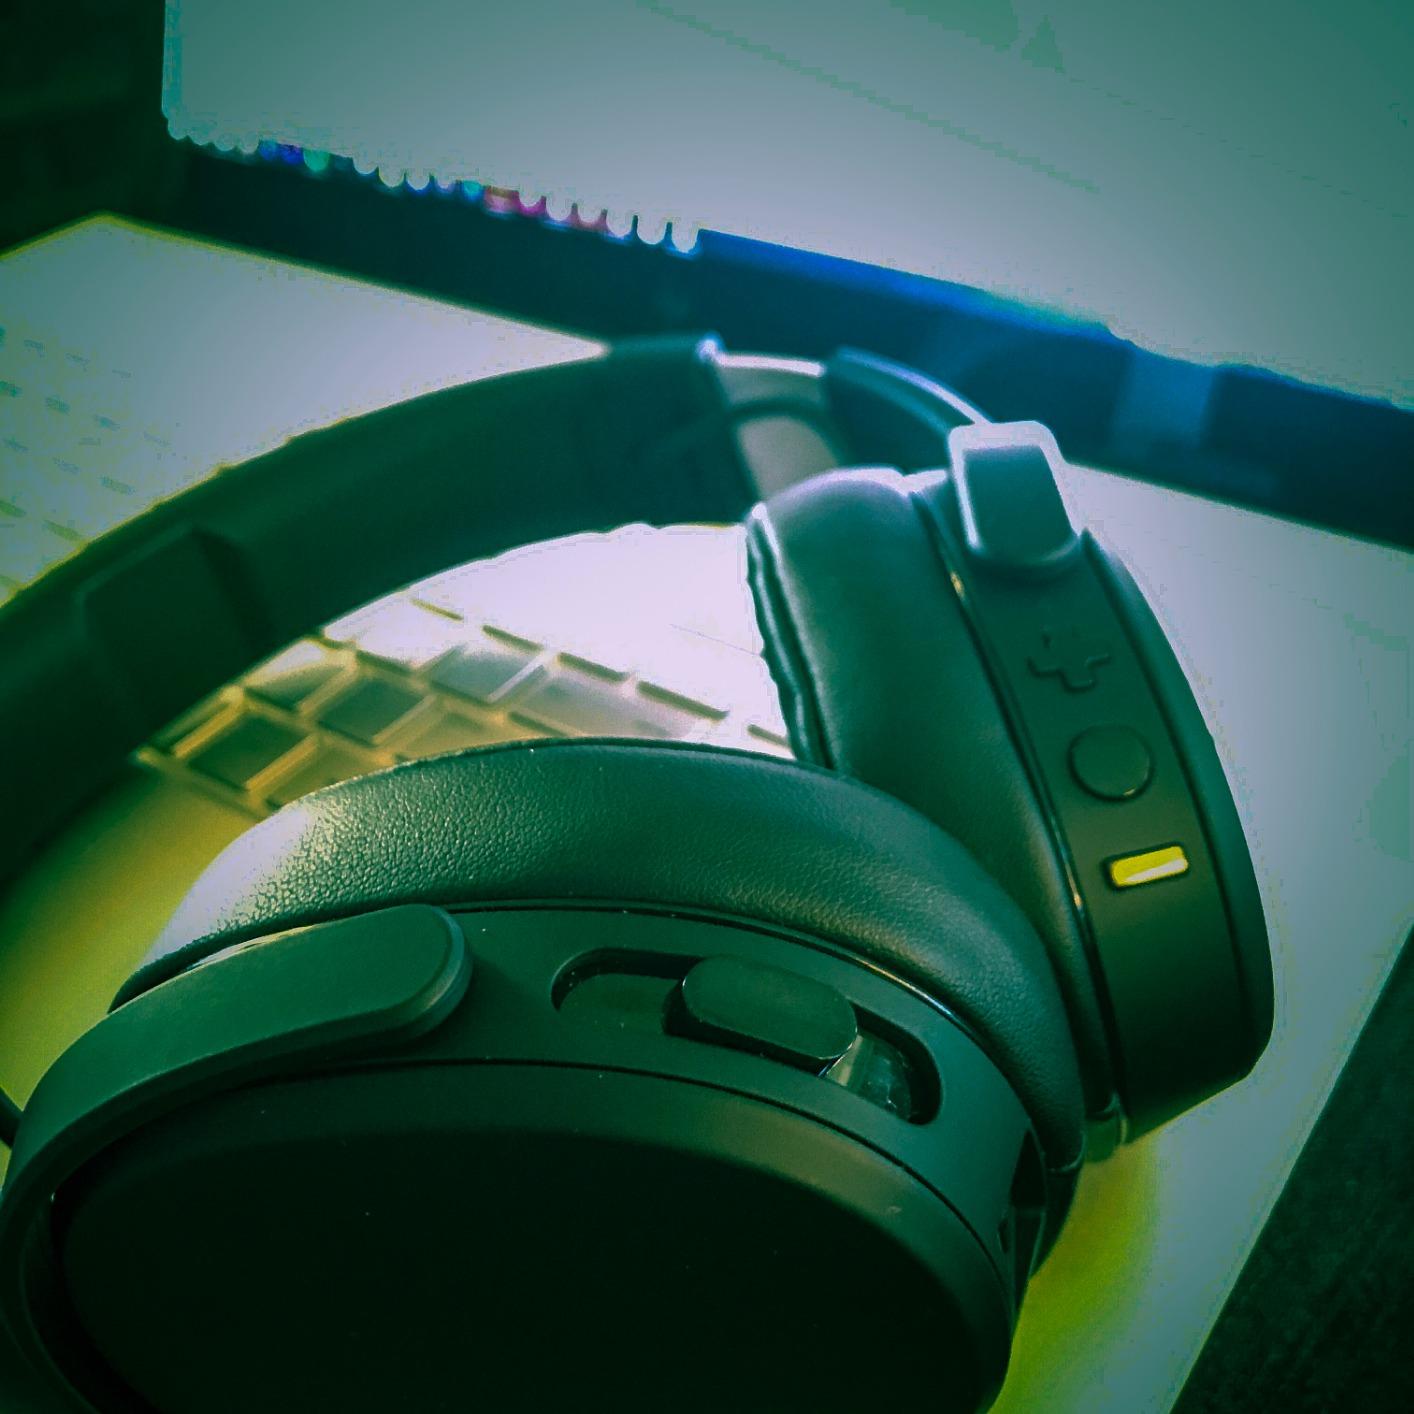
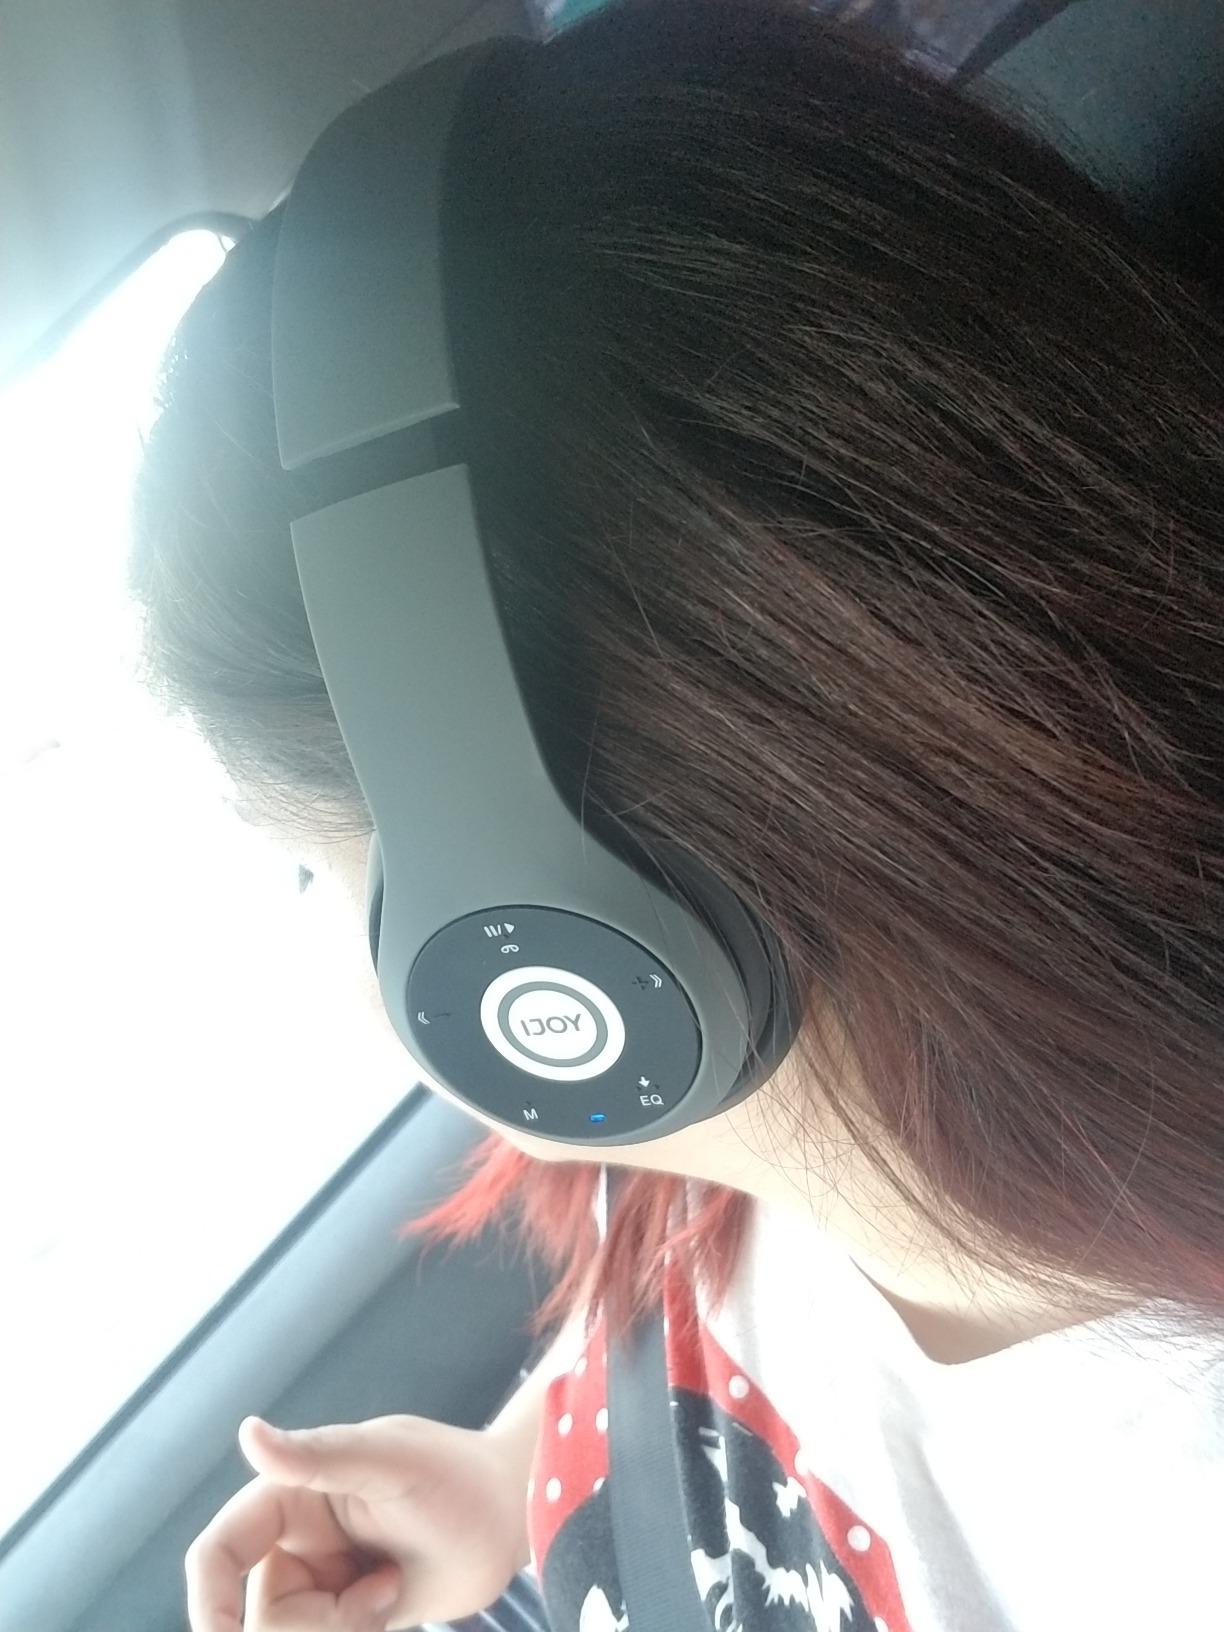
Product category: headphones
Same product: no